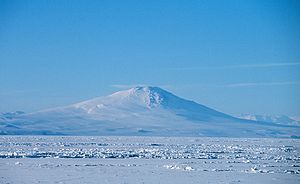
Southern Cross-ekspeditionen / Efterspil
Ved foden af Mount Melbourne i Victoria Land fandt Borchgrevink "en glimrende lejrplads".
Distant view over an ice-covered sea of a conical mountain
Southern Cross-ekspeditionen var den første britiske opdagelsesrejse i den heroiske tidsalder for antarktiskudforskning og en forløber for de mere berømte ekspeditioner under Robert Falcon Scott, Ernest Shackleton og Roald Amundsen. Det var den norsk fødte, halvt engelske forskeren og skolemesteren Carsten Borchgrevink, som havde fået ideen til ekspeditionen, som var den første, som gennemførte en overvintring på det antarktiske fastland. Ekspeditionen var også den første, som sejlede til Rossbarrieren efter, at James Clark Ross havde opdaget den i 1839–43, og den første som foretog ilandstigning på barrieren. Ekspeditionen var endvidere banebrydende ved sin brug af hunde og slæder i Antarktis.